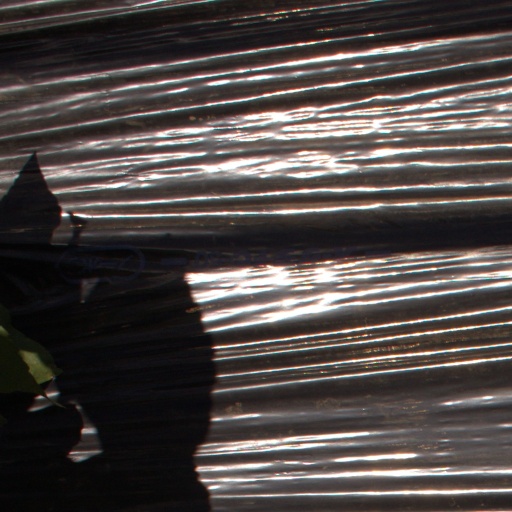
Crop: Jerusalem artichoke